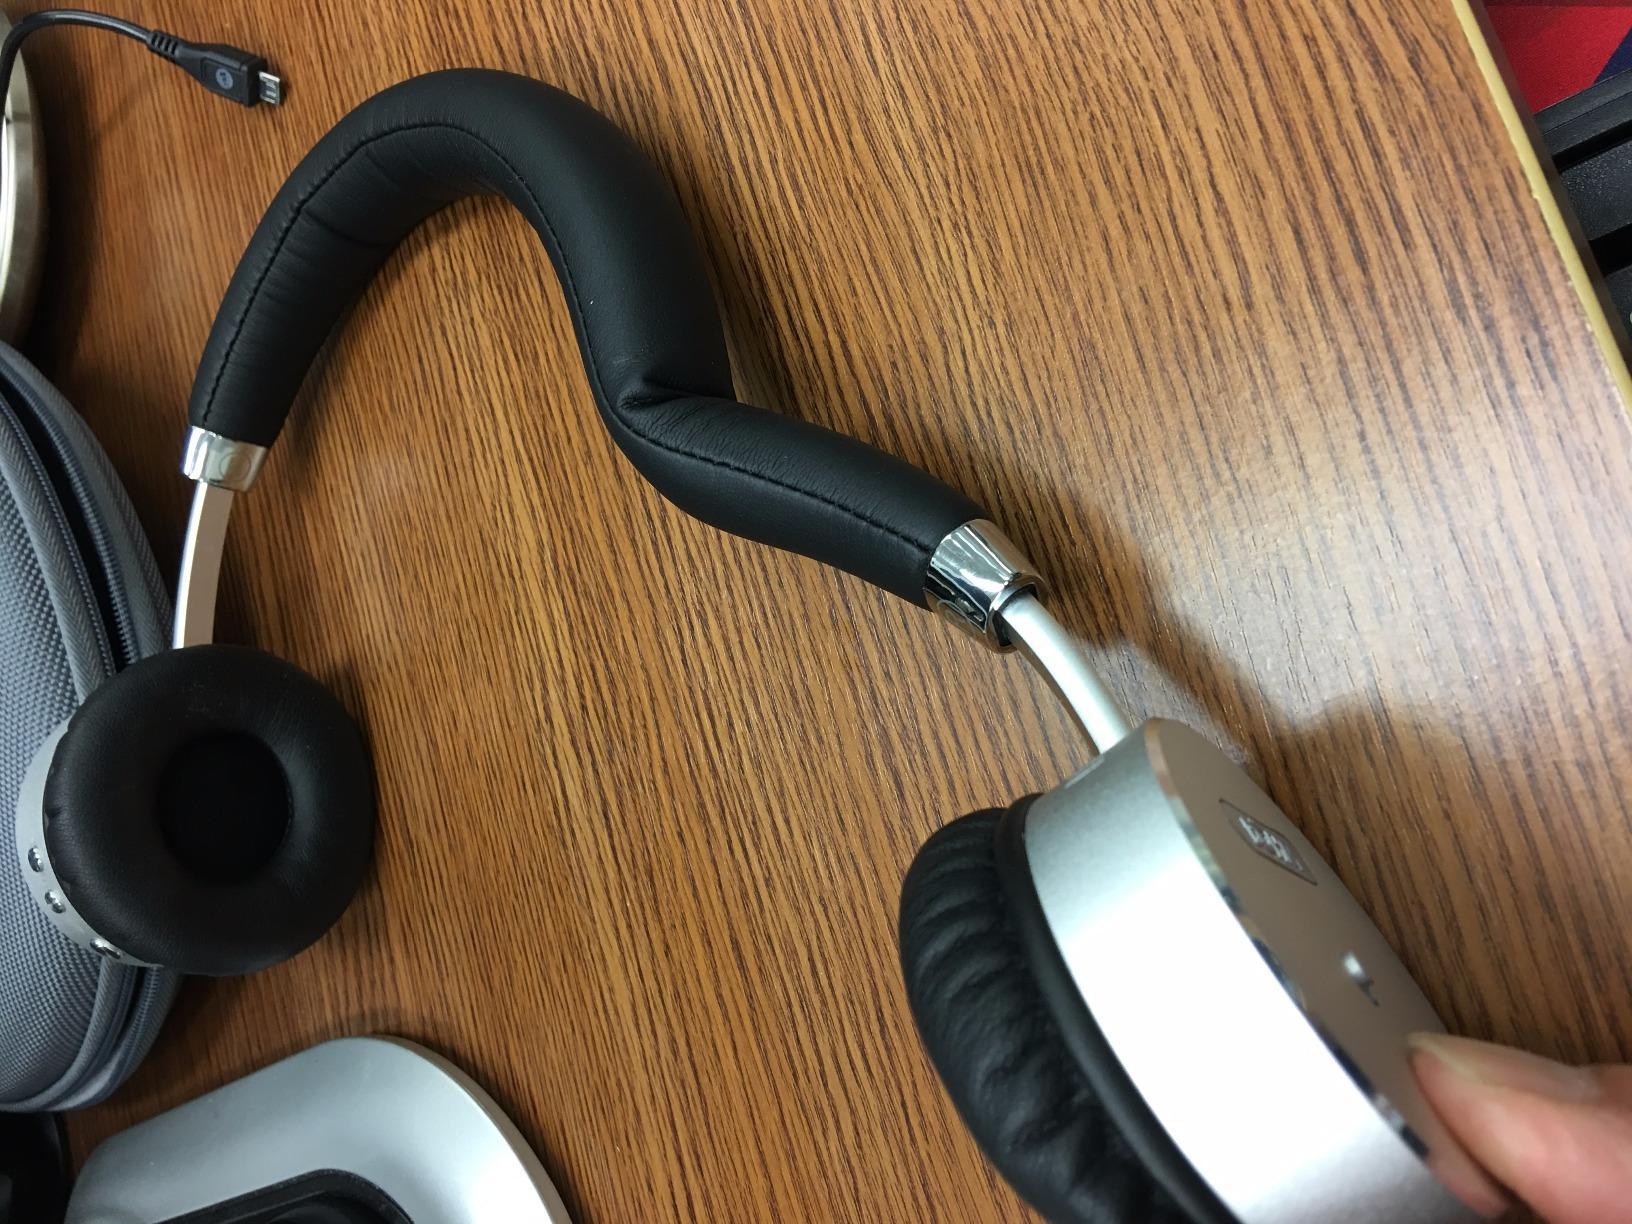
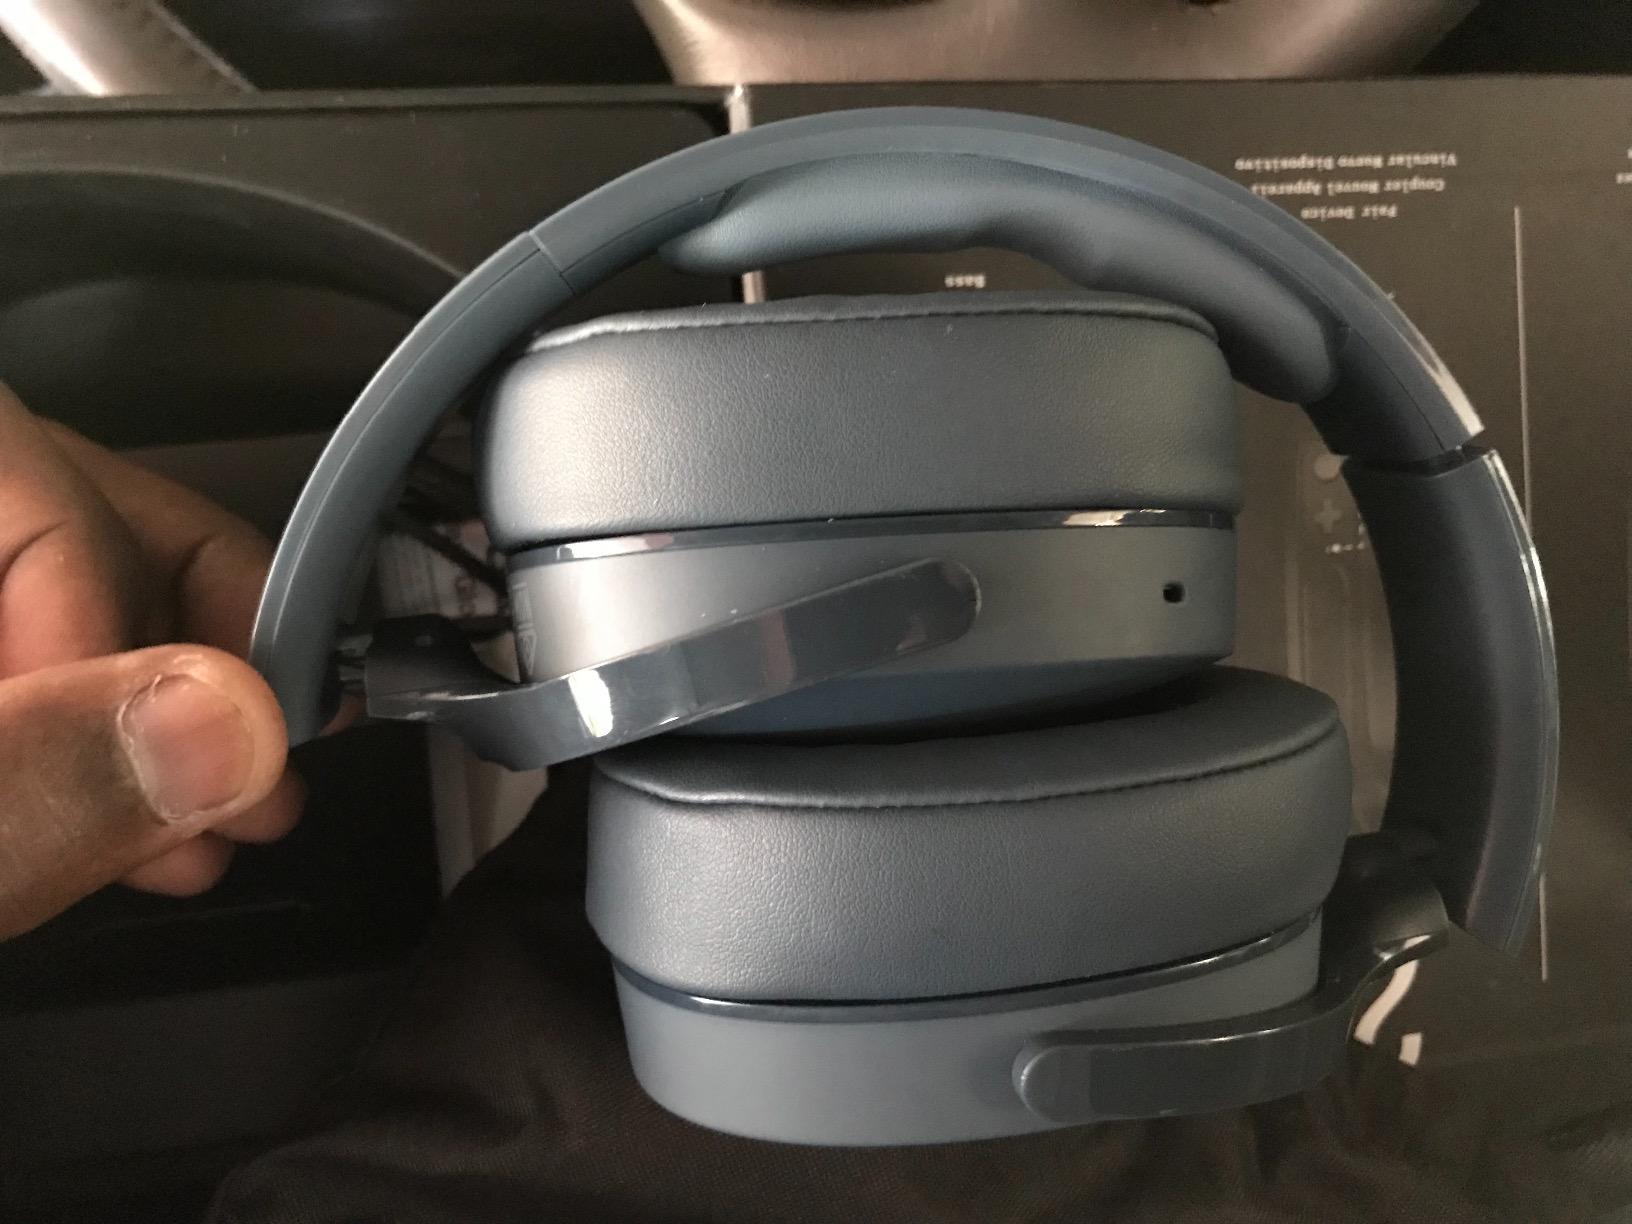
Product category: headphones
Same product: no